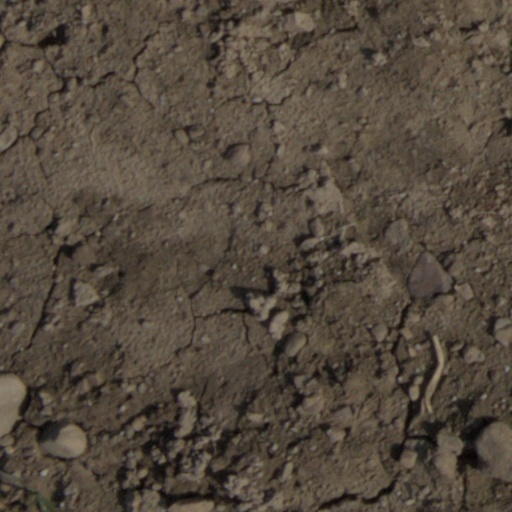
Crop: wheat